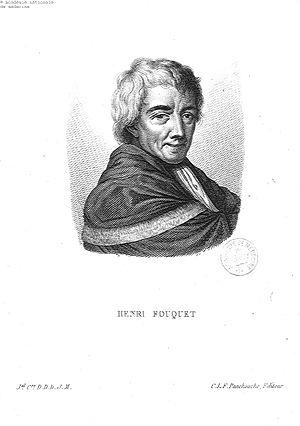
Portrait de Henri Fouquet (1727-1806)
Henri Fouquet, né à Montpellier le 31 juillet 1727 et mort le 10 octobre 1806, est un médecin français.